Jeremiah Platt House

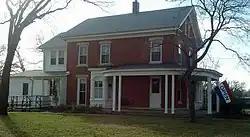

The Jeremiah Platt House in Manhattan, Kansas was built in 1871 and added to the U.S. National Register of Historic Places in 1981.